Antalo Limestone

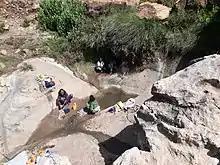
A spring in Antalo Limestone at Santarfa

The layering is sub-horizontal, the same as that of the underlying sedimentary formations. This gives rise to a structural sub-horizontal relief, with alternating cliffs and flats. Dissolution processes in limestone lead to the occurrence of caves. Most described caves in Mesozoic limestone in Ethiopia are located in the Harrar region (Sof Omar cave) and in the Dogu’a Tembien district of Tigray.